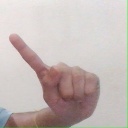
अक्षर: ए